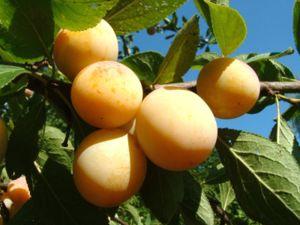
La prune est un fruit à noyau, à chair comestible sucrée et juteuse. Elle est produite par certaines espèces d'arbres classées dans le genre botanique Prunus. En français, la « prune » fait principalement référence aux prunes européennes comme la reine-claude, les mirabelles, les quetsches ou encore le pruneau d'Agen qui poussent toutes sur des arbres issus du Prunier domestique et surtout du Prunier de Damas. Il y a aussi des variétés de prunes américano-japonaises, souvent hybridées avec une espèce asiatique, le Prunier japonais. Les efforts des horticulteurs ont ainsi permis d'obtenir plus de 400 variétés de prunes de par le monde.
Bar-le-Duc est une commune française située dans le département de la Meuse, en région Grand Est. Elle se trouve dans la région historique et culturelle de Lorraine.
Cette page concerne les événements qui se sont produits durant les années 2016 à 2020 en Lorraine.
Le mirabellier est un sous-cultivar de prunier dont le fruit est la mirabelle. Le mirabellier est un arbre fruitier indissociable de la Lorraine.
Le prunier ou prunier cultivé est un arbre fruitier appartenant au genre Prunus, au clade Amygdalus-Prunus, section Prunus, de la famille des Rosaceae, cultivé pour ses fruits, les prunes. Il est plus rarement appelé prunier domestique.
La cuisine lorraine est la cuisine traditionnelle pratiquée dans la région Lorraine dans le nord-est de la France.
La mirabelle est le fruit du mirabellier, variété de prunier. C’est un fruit répandu spécialement en Lorraine, où elle bénéficie d'une IGP et d'un Label rouge sous le nom de Mirabelle de Lorraine, et dans le nord de l'Alsace, ainsi qu'en Haute-Saône, mais aussi présente au Québec. Avec environ 15 000 tonnes annuelles, la Lorraine fournit approximativement 80 % de la production mondiale.